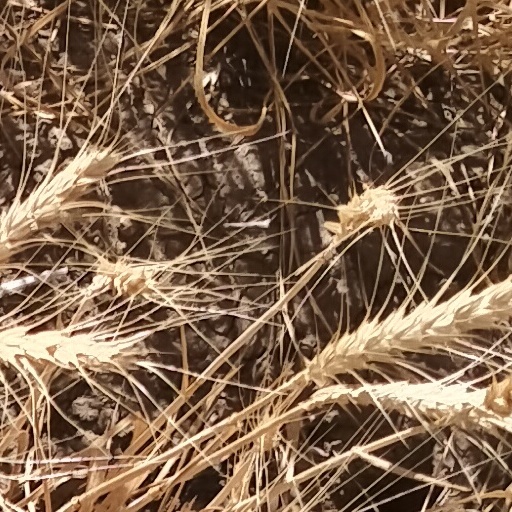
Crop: wheat